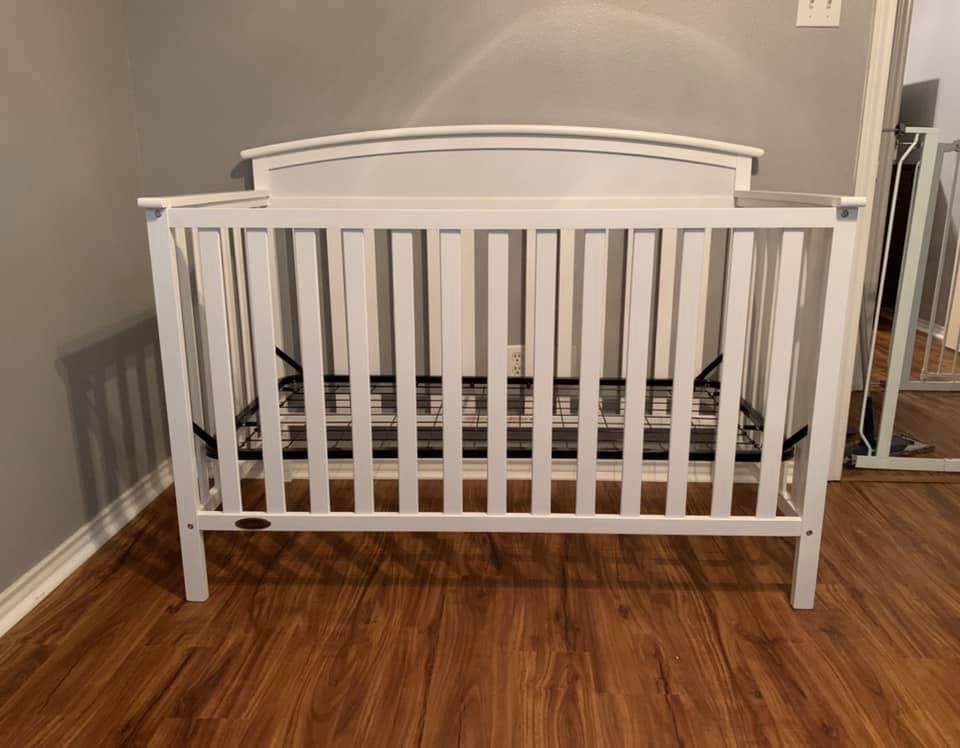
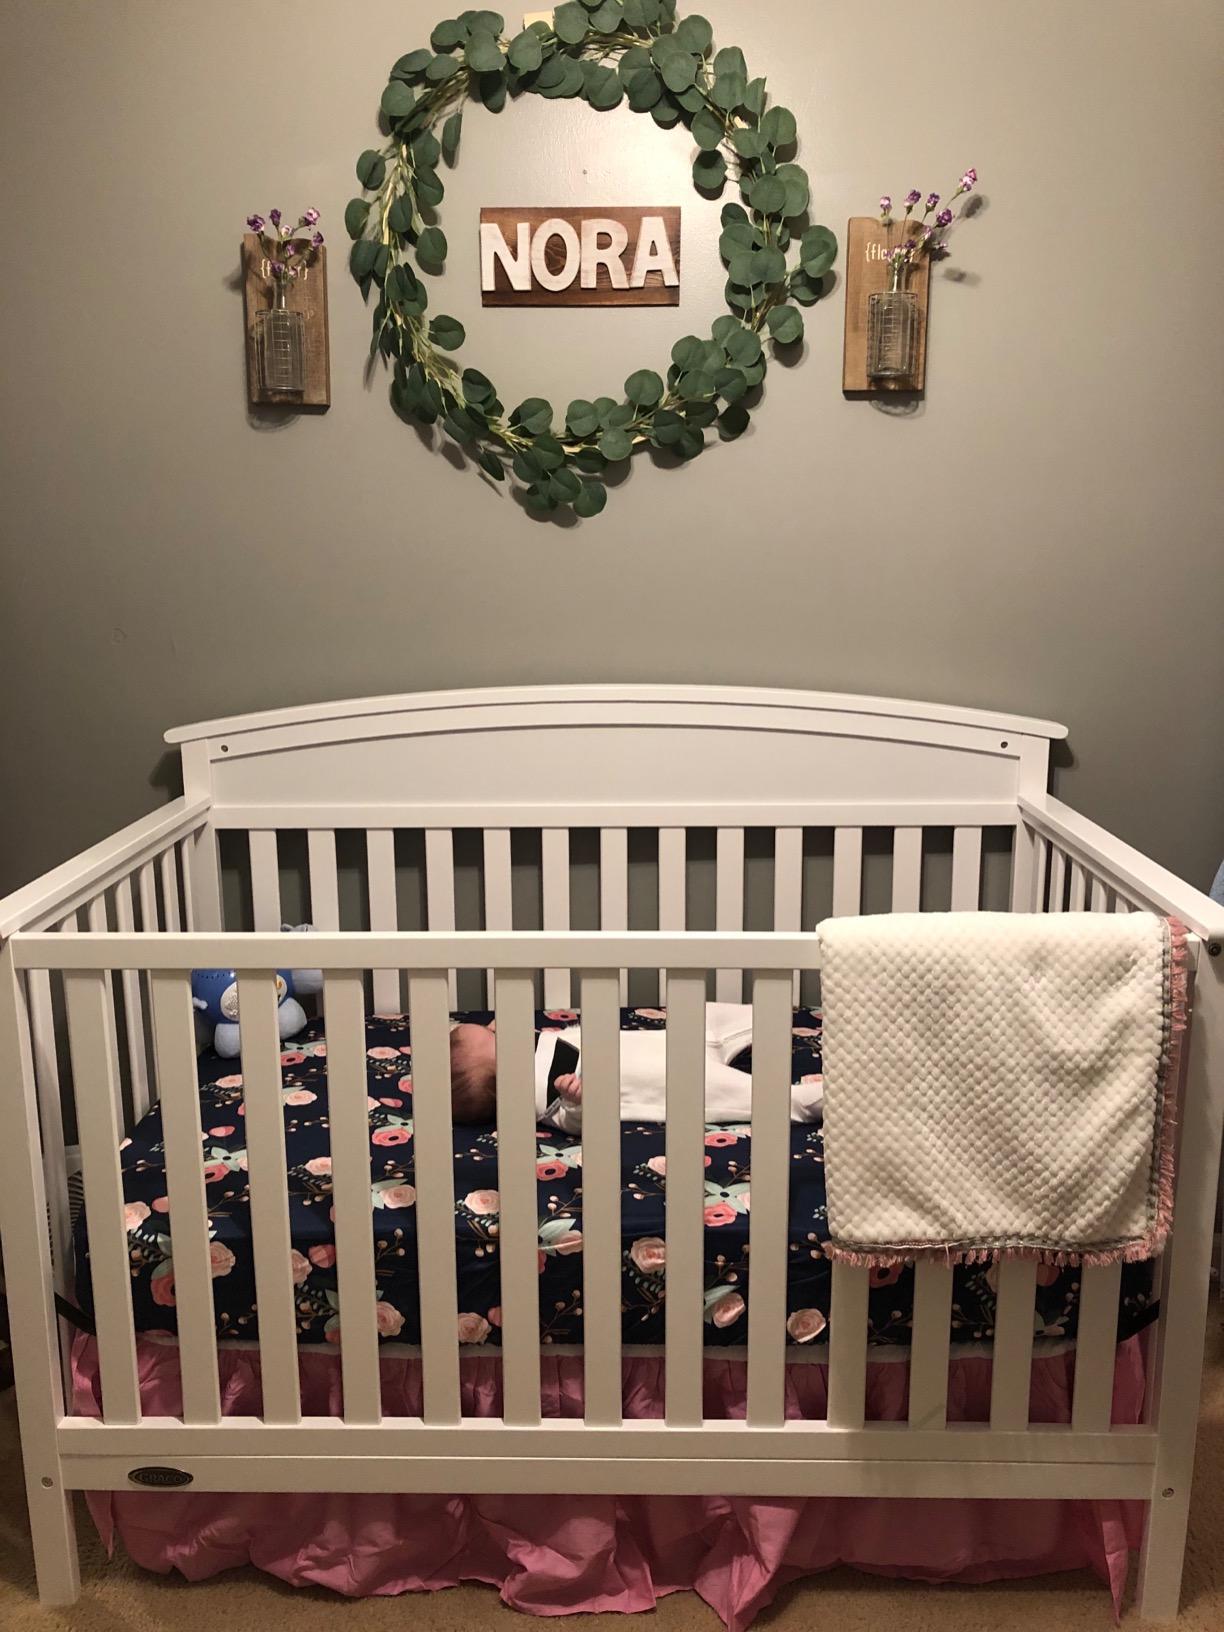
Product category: products_crib
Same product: yes